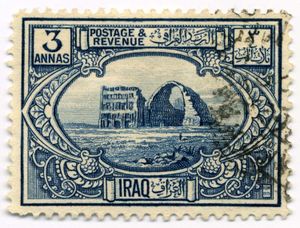
Taq-e Kasra
Irakisk frimærke fra 1921 med et billede af Ktesifonporten
Taq-e Kasra er den eneste synlige ruin i den forhistoriske by Ktesifon, som ligger nær Tigris ca. 30 km sydøst for Bagdad i Irak.